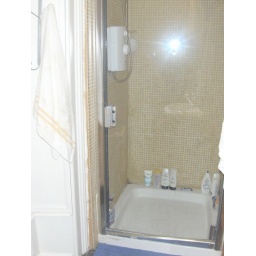
in bathroom toward's the front of the house, floor 2